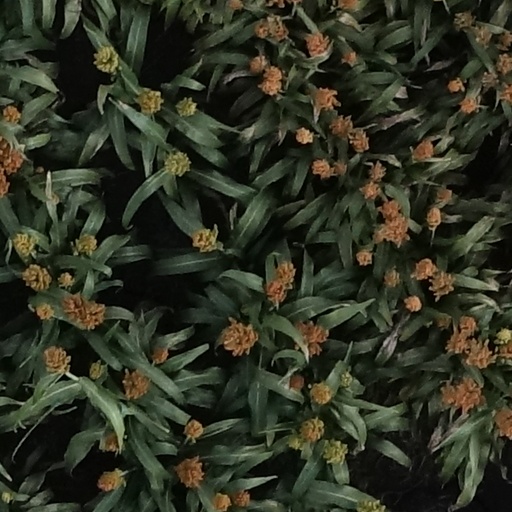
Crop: sorghum